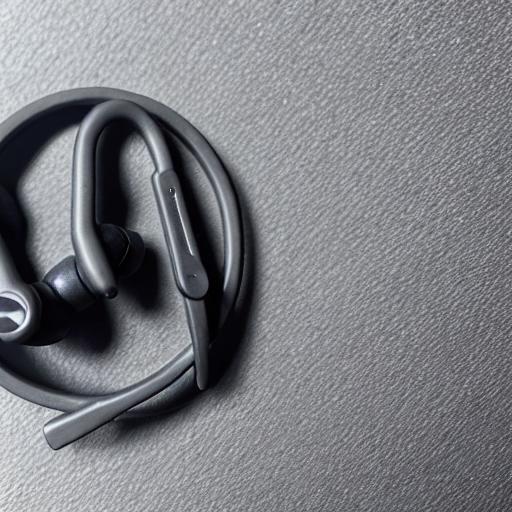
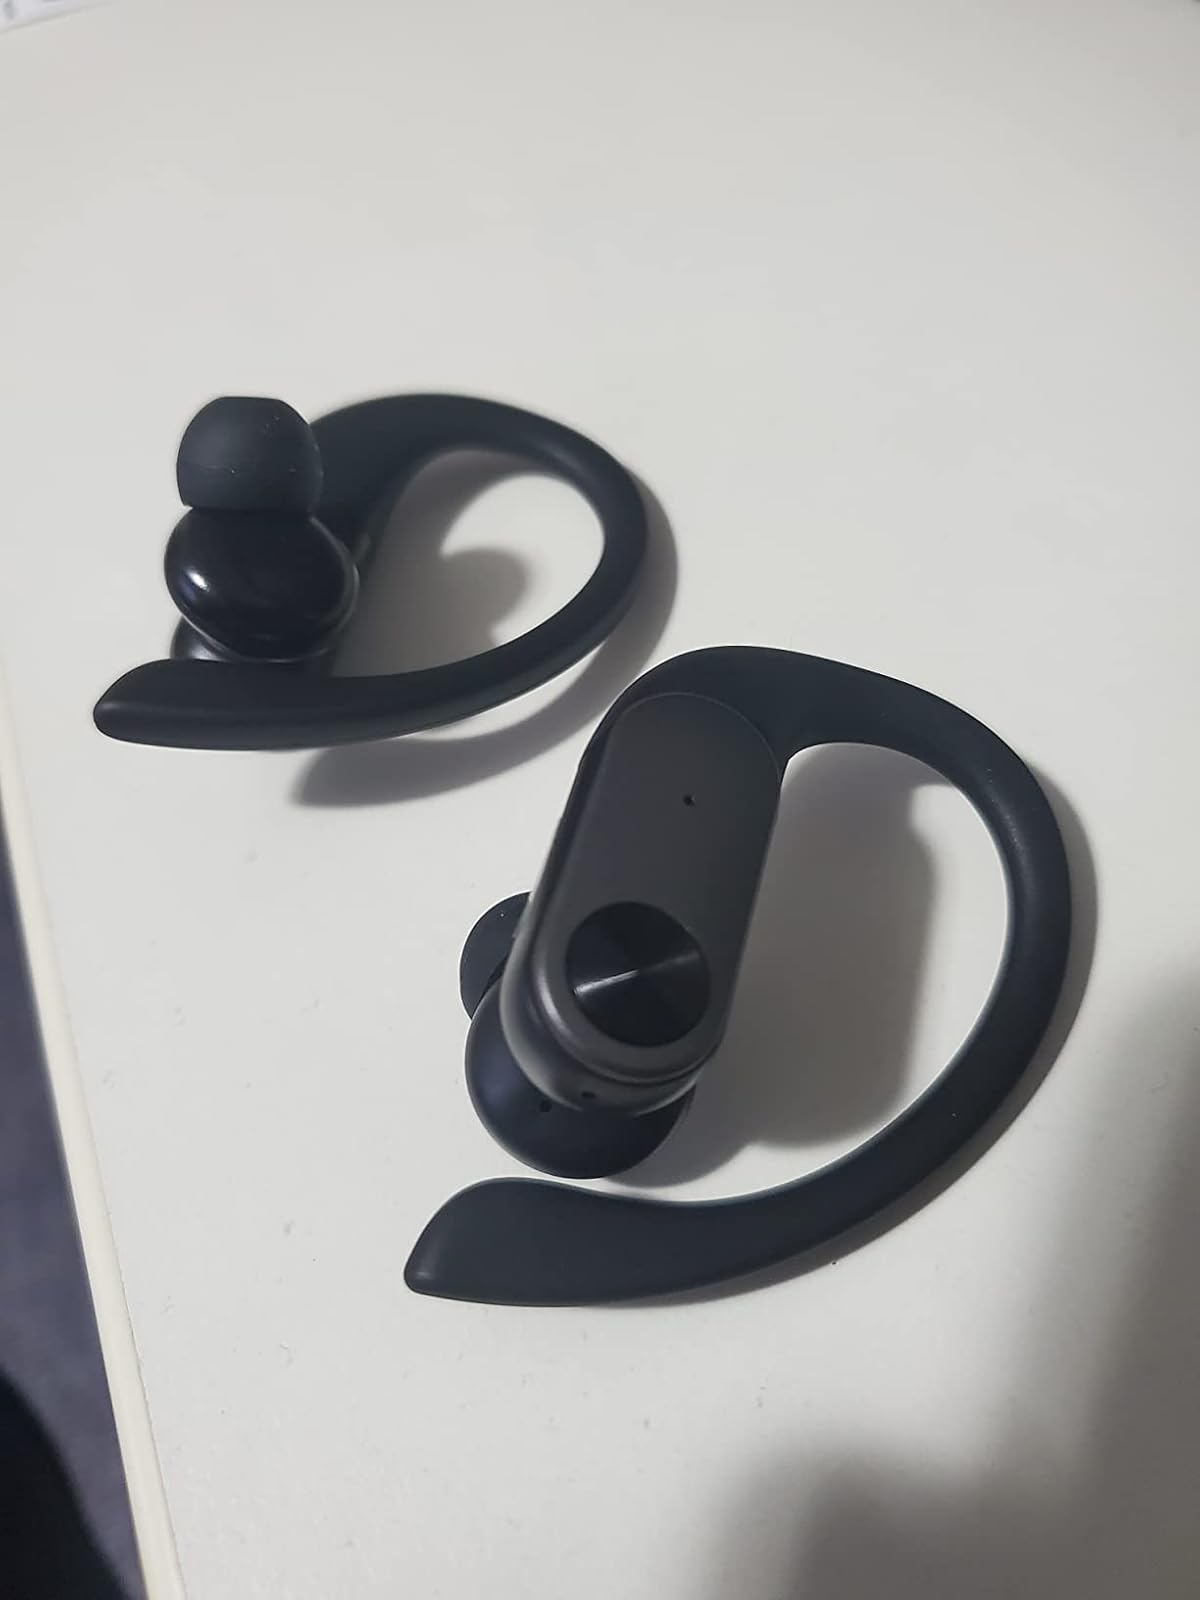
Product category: earbuds
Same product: no